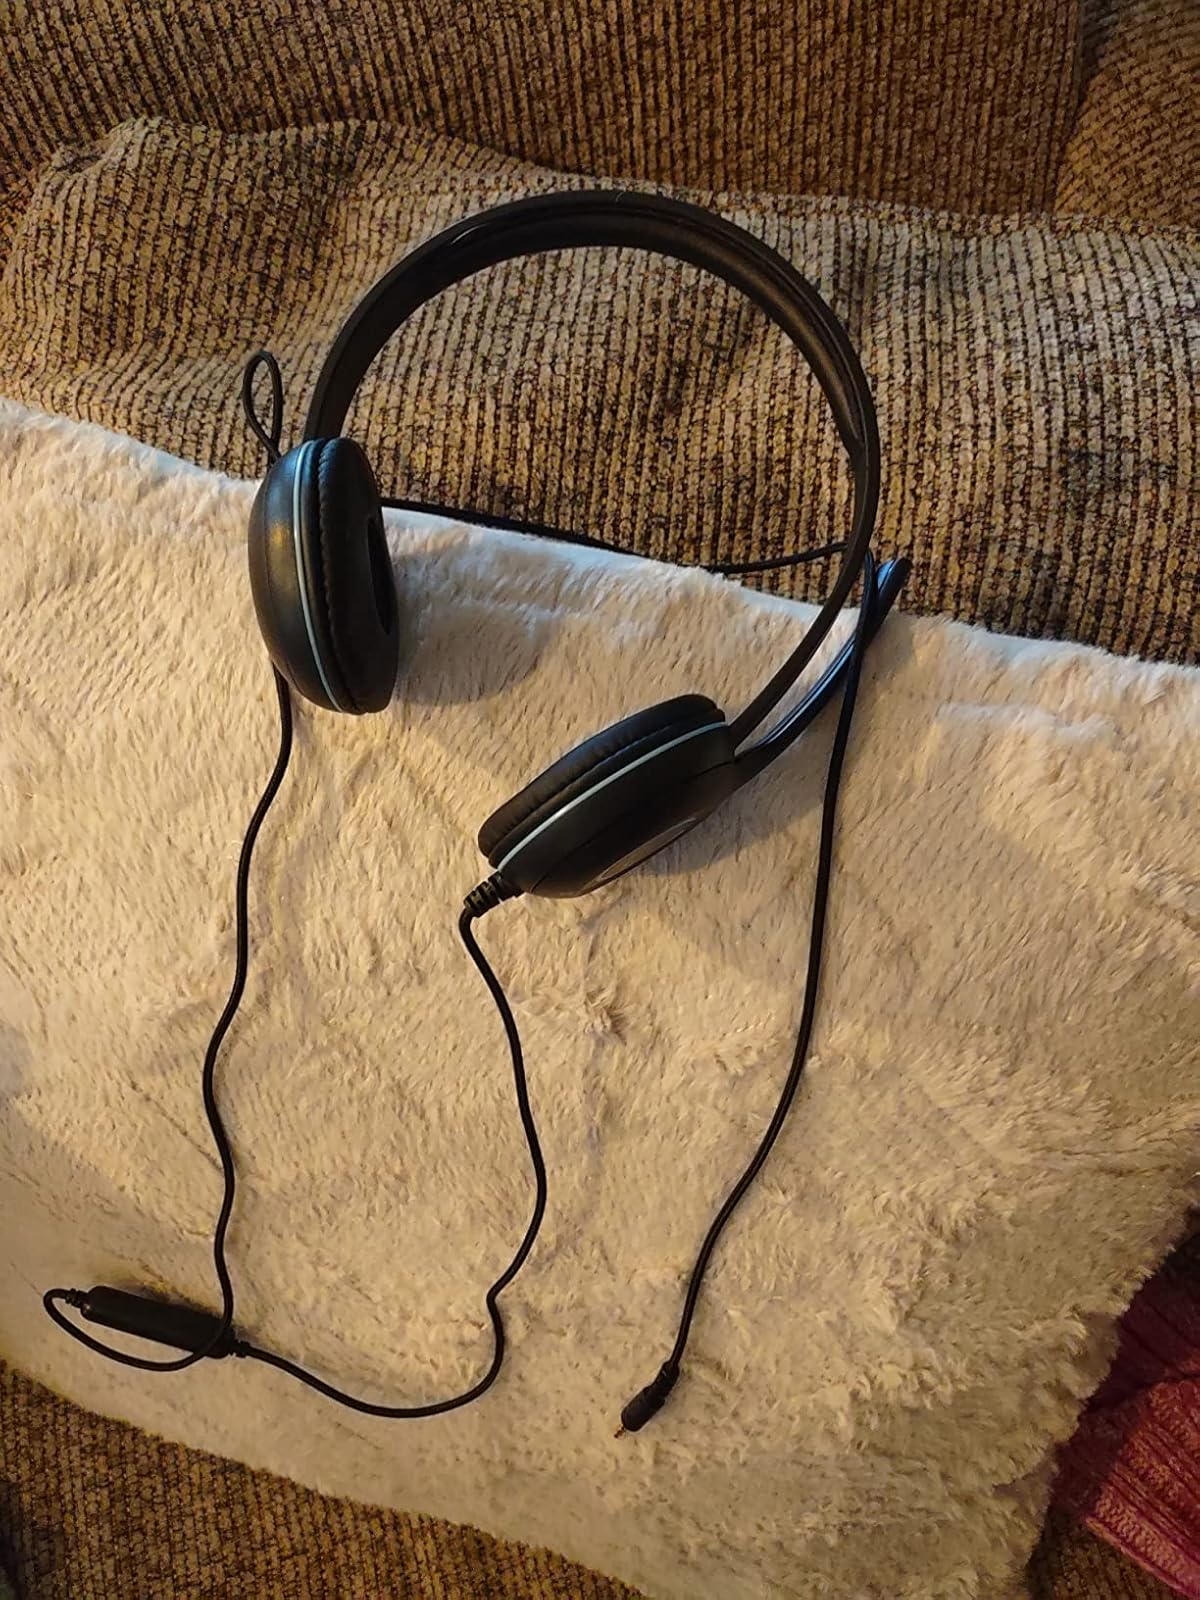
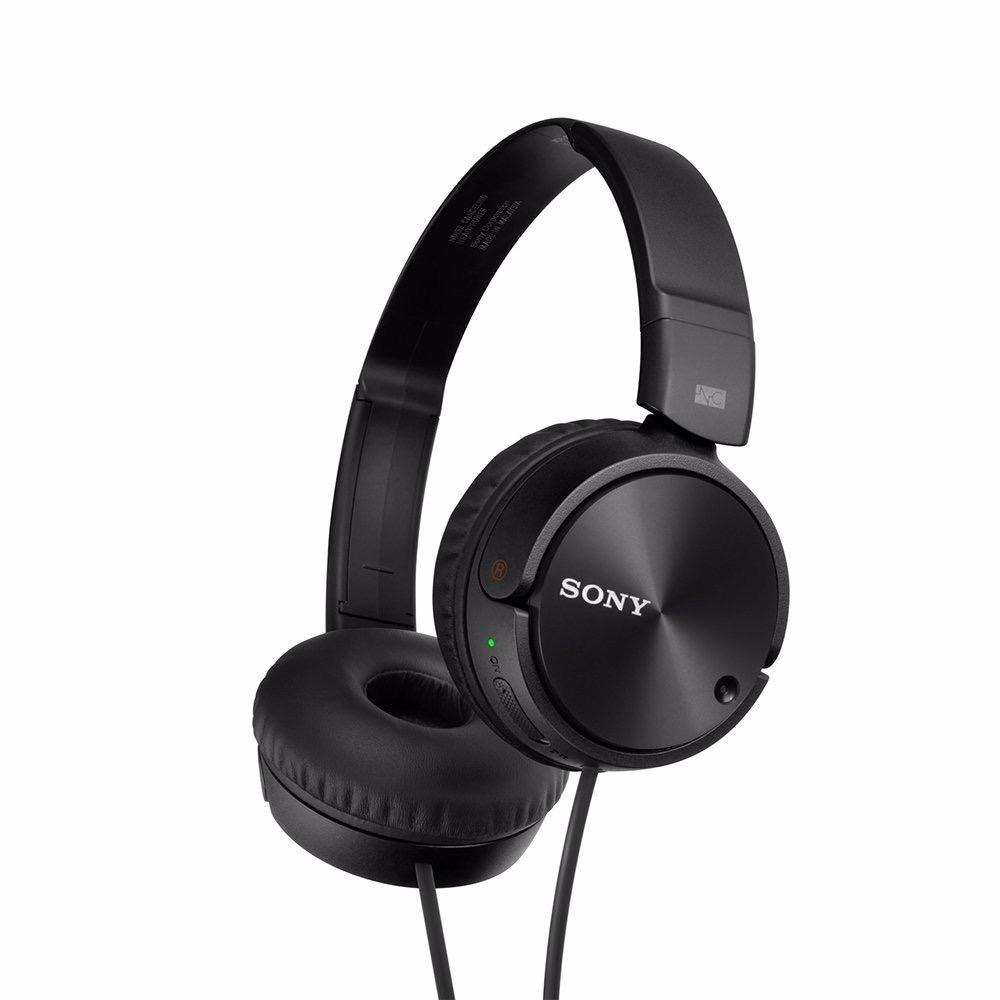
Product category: headphones
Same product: no